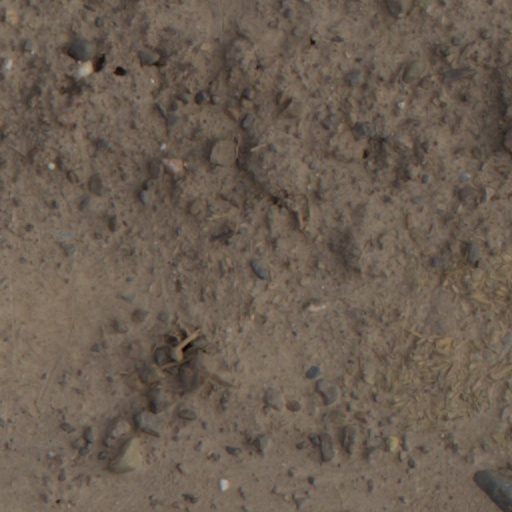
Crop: wheat